Laxey Towing Company

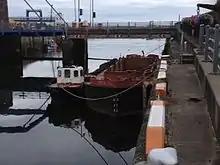
Laxey Towing Company workboat "Lonan" and slurry barge, berthed at the South Quay, Douglas

Until 1994, the operation of the Douglas pilot launch had been the responsibility of General Marine Services Ltd, a company which had worked closely with the Laxey Towing Company on numerous collaborations over a period of many years.